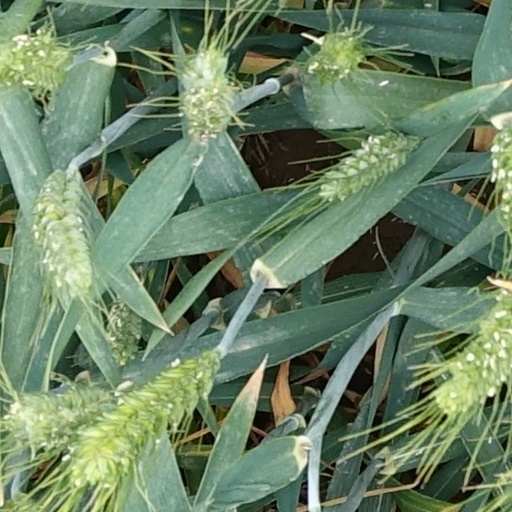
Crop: wheat